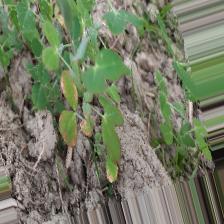
Label: Ascochyta blight